Question: Please indicate a possible affordance area of swing_golf_clubs that can be used for holding
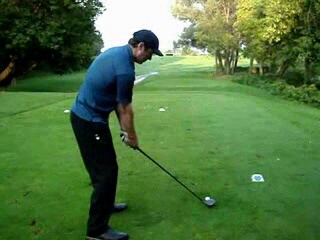
Answer: [120.432, 126.6, 153.29, 162.314]